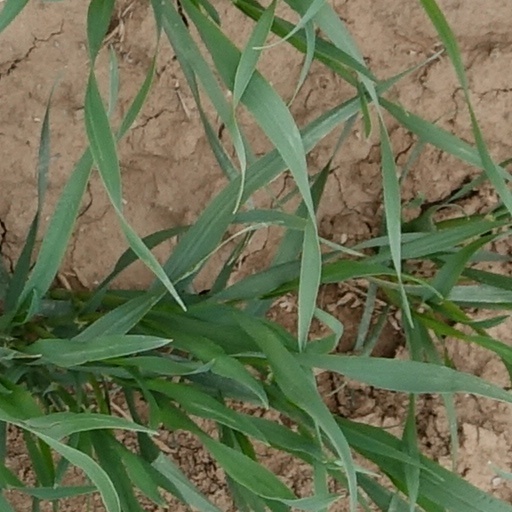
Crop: wheat